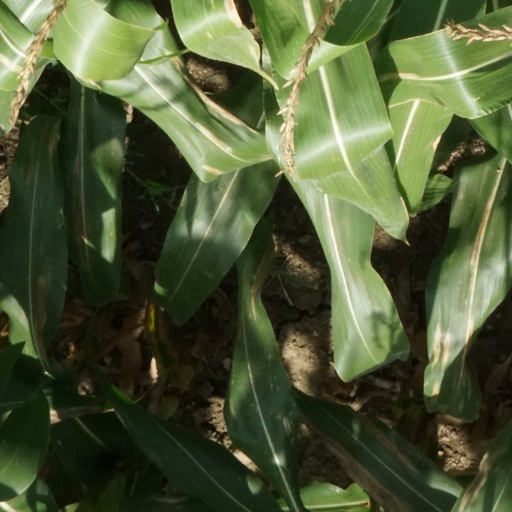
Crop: maize; corn